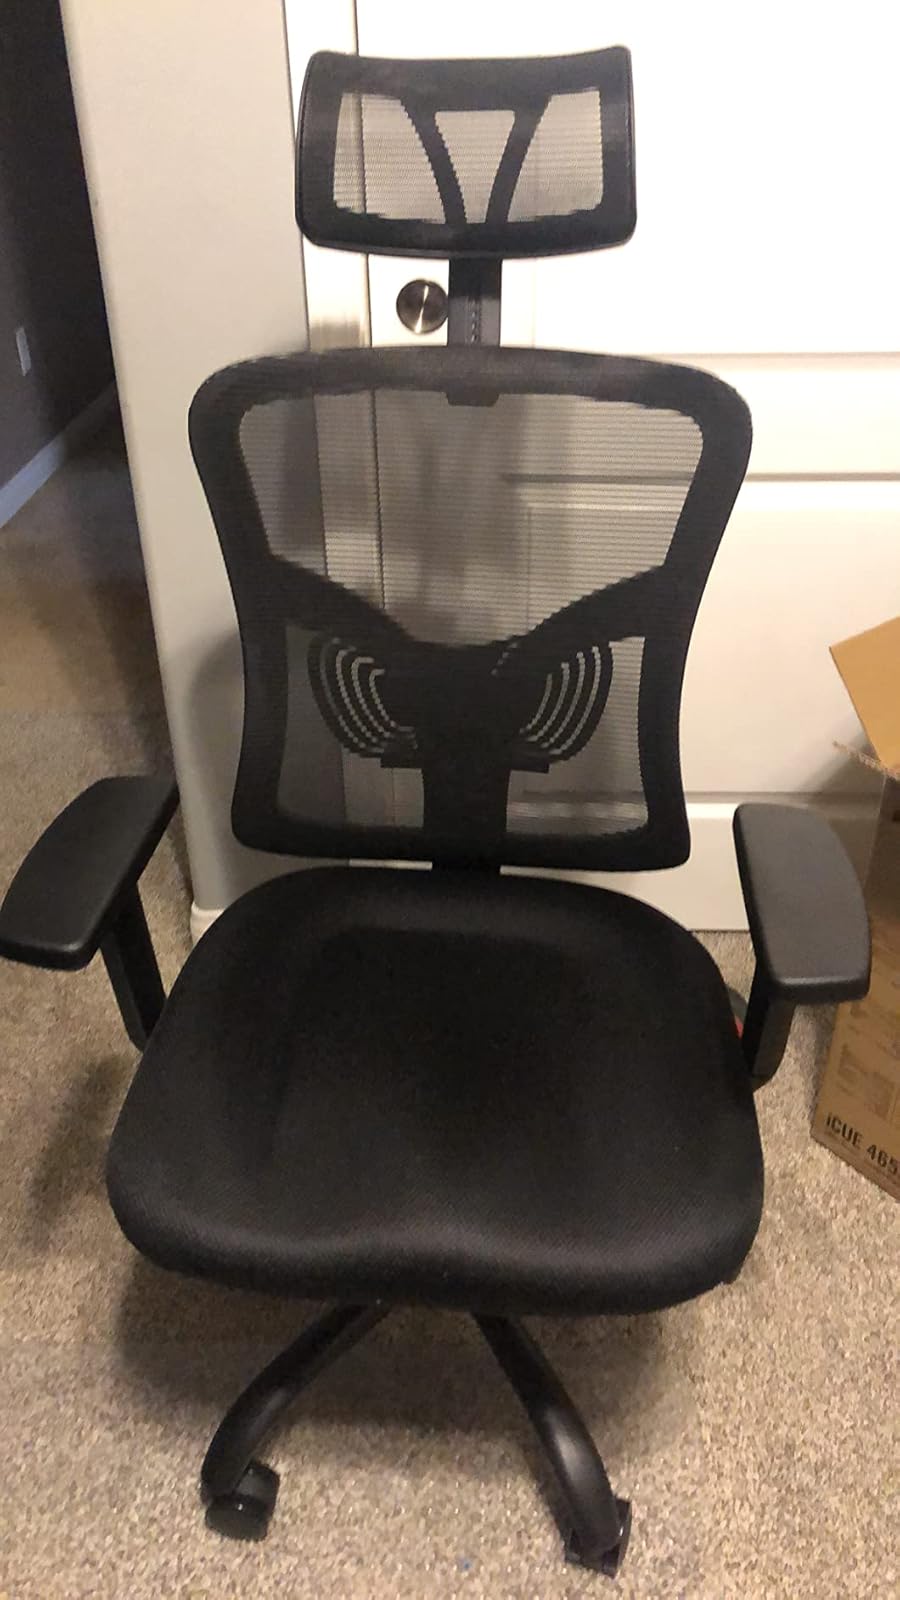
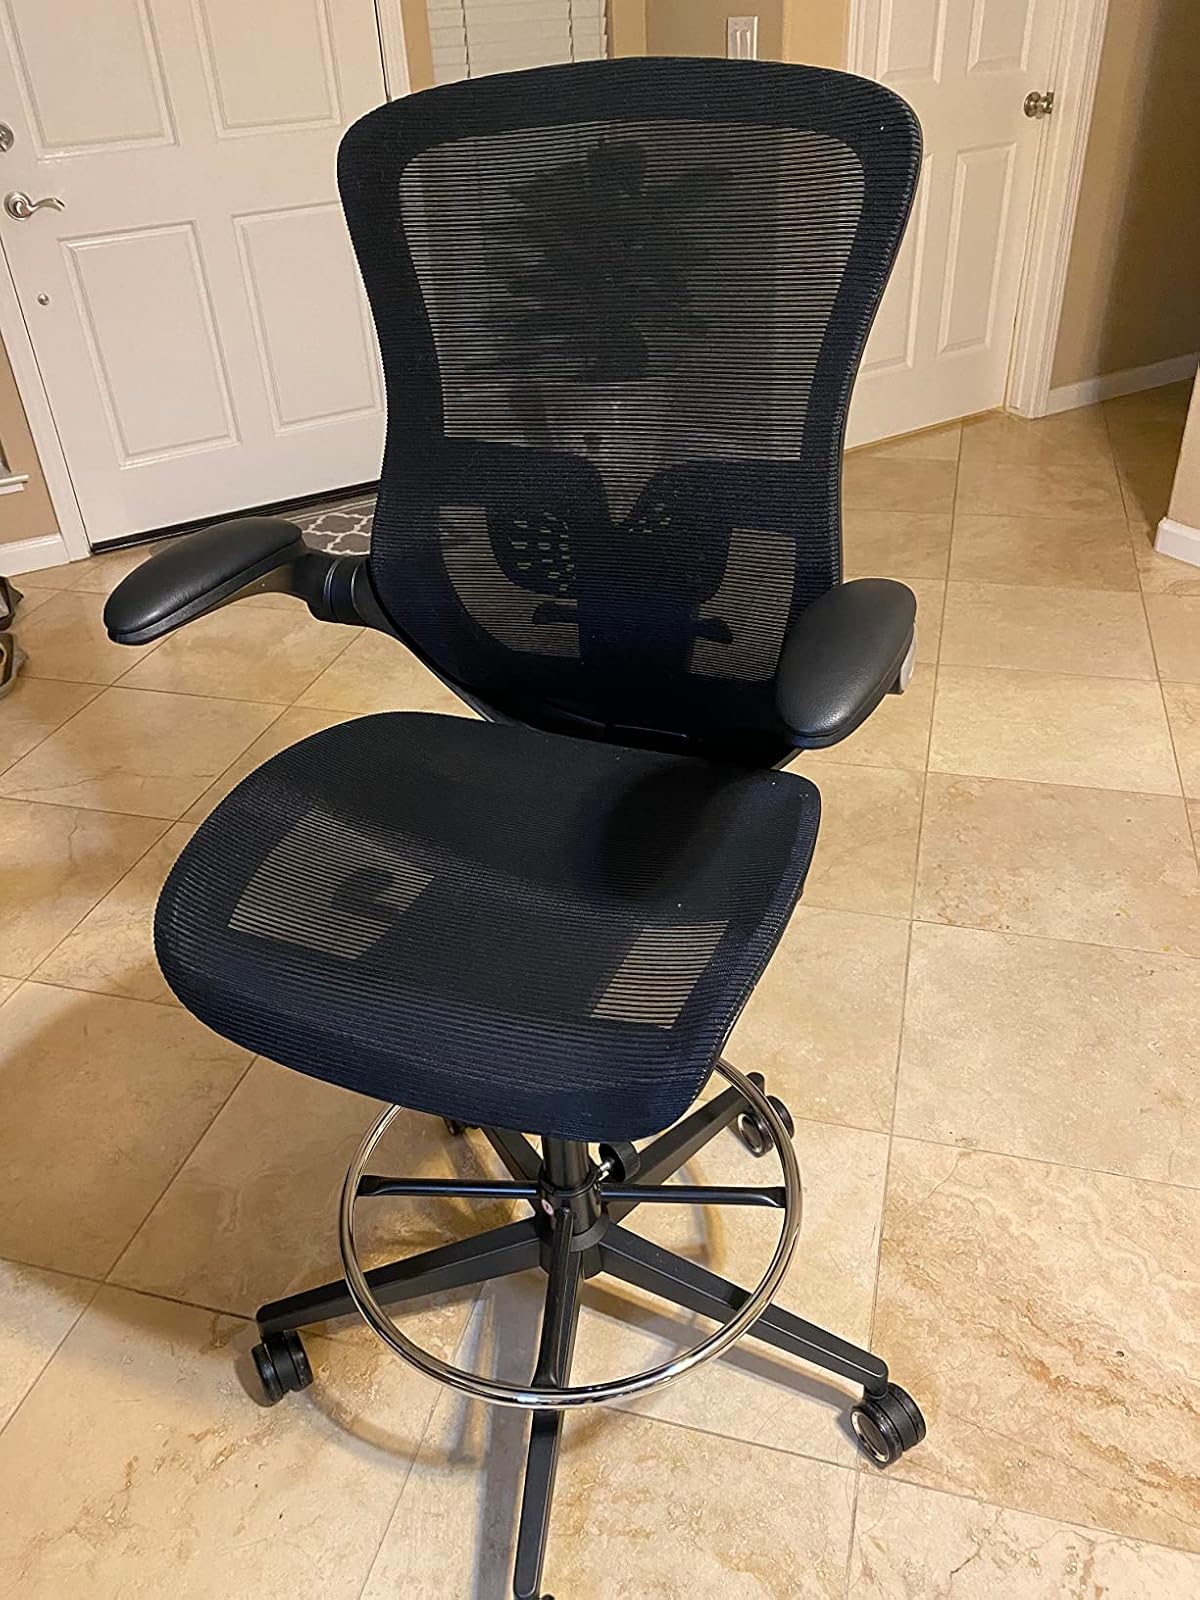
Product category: items_chair
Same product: no